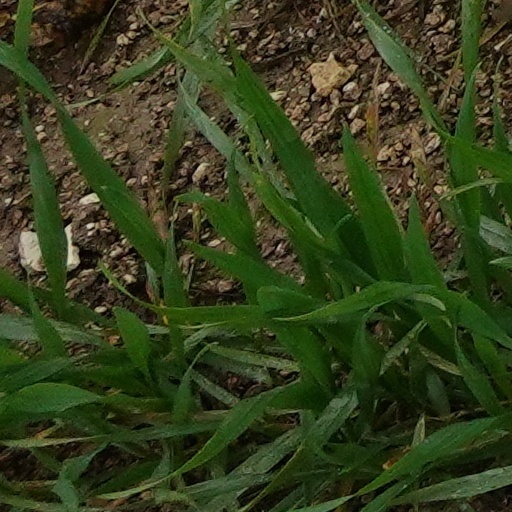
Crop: wheat